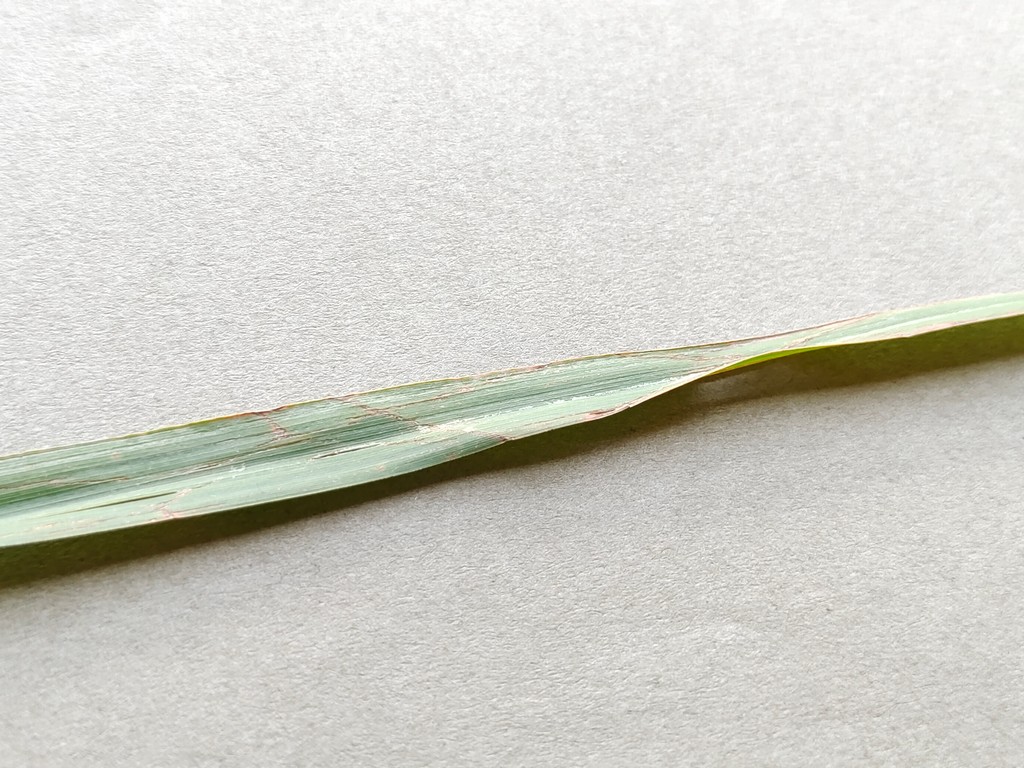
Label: Unhealthy